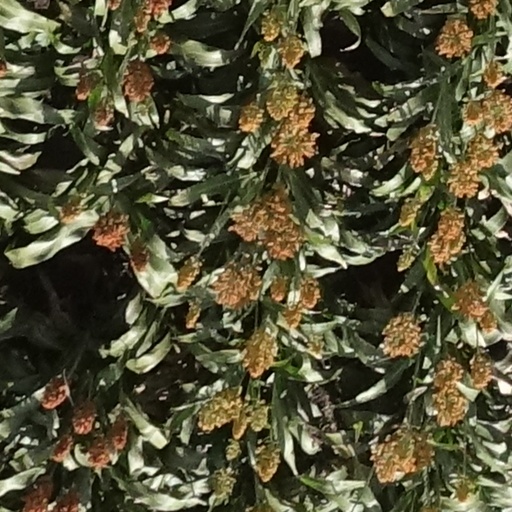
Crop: sorghum